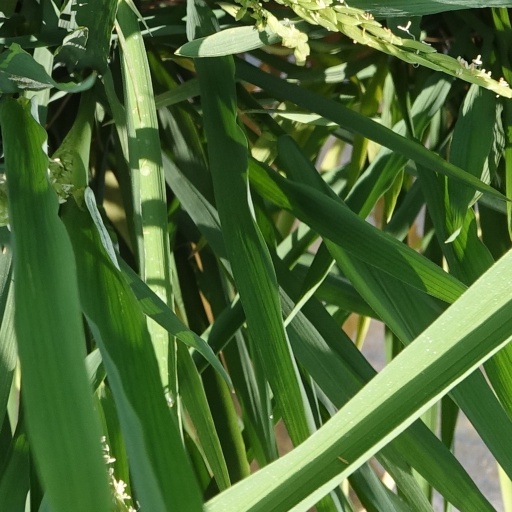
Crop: rice